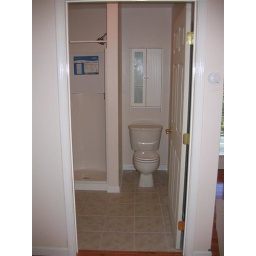
Another cabinet in the bathroom - this one over the toliet. (11/24/2005)